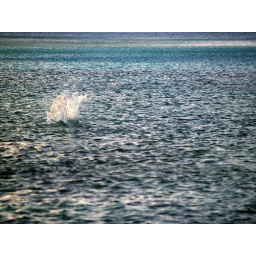
This is actually a pelican diving into the water to gather some of the fish that swim near the surface.